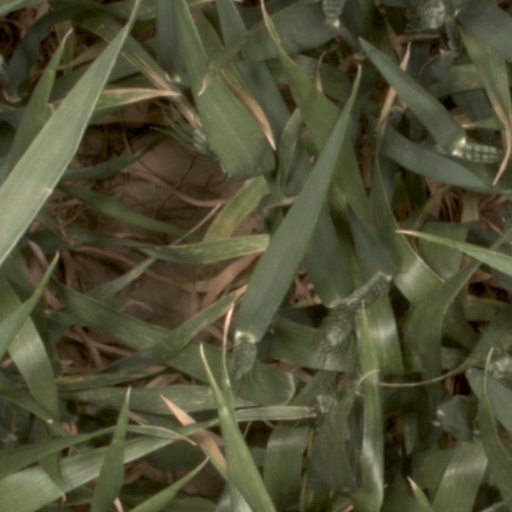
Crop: wheat